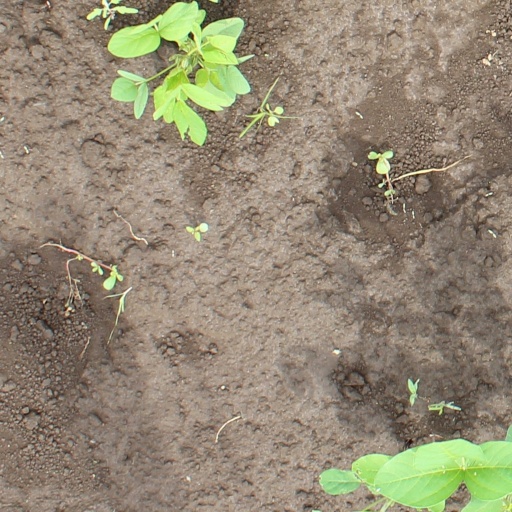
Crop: soybean